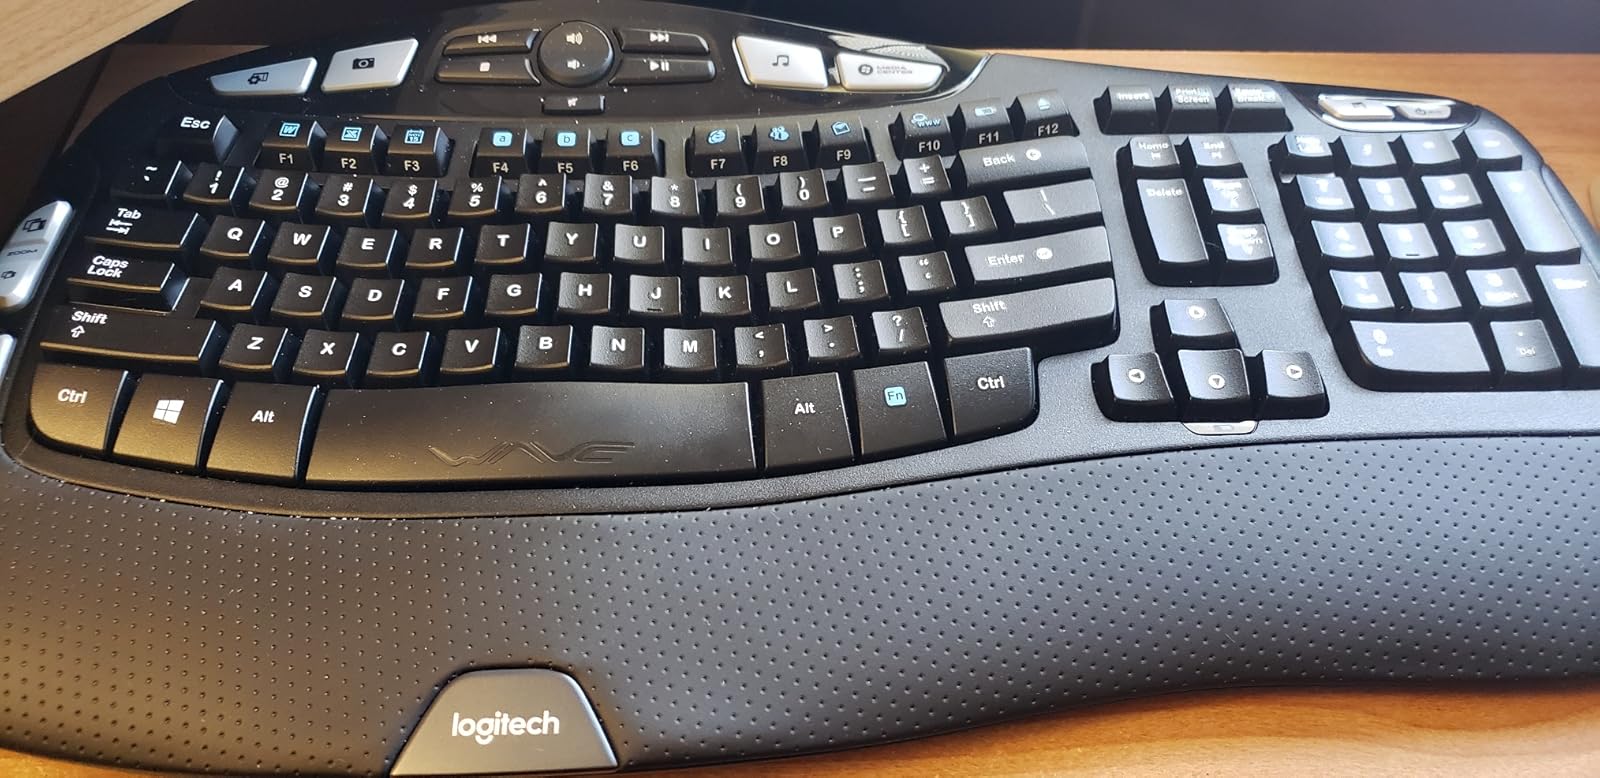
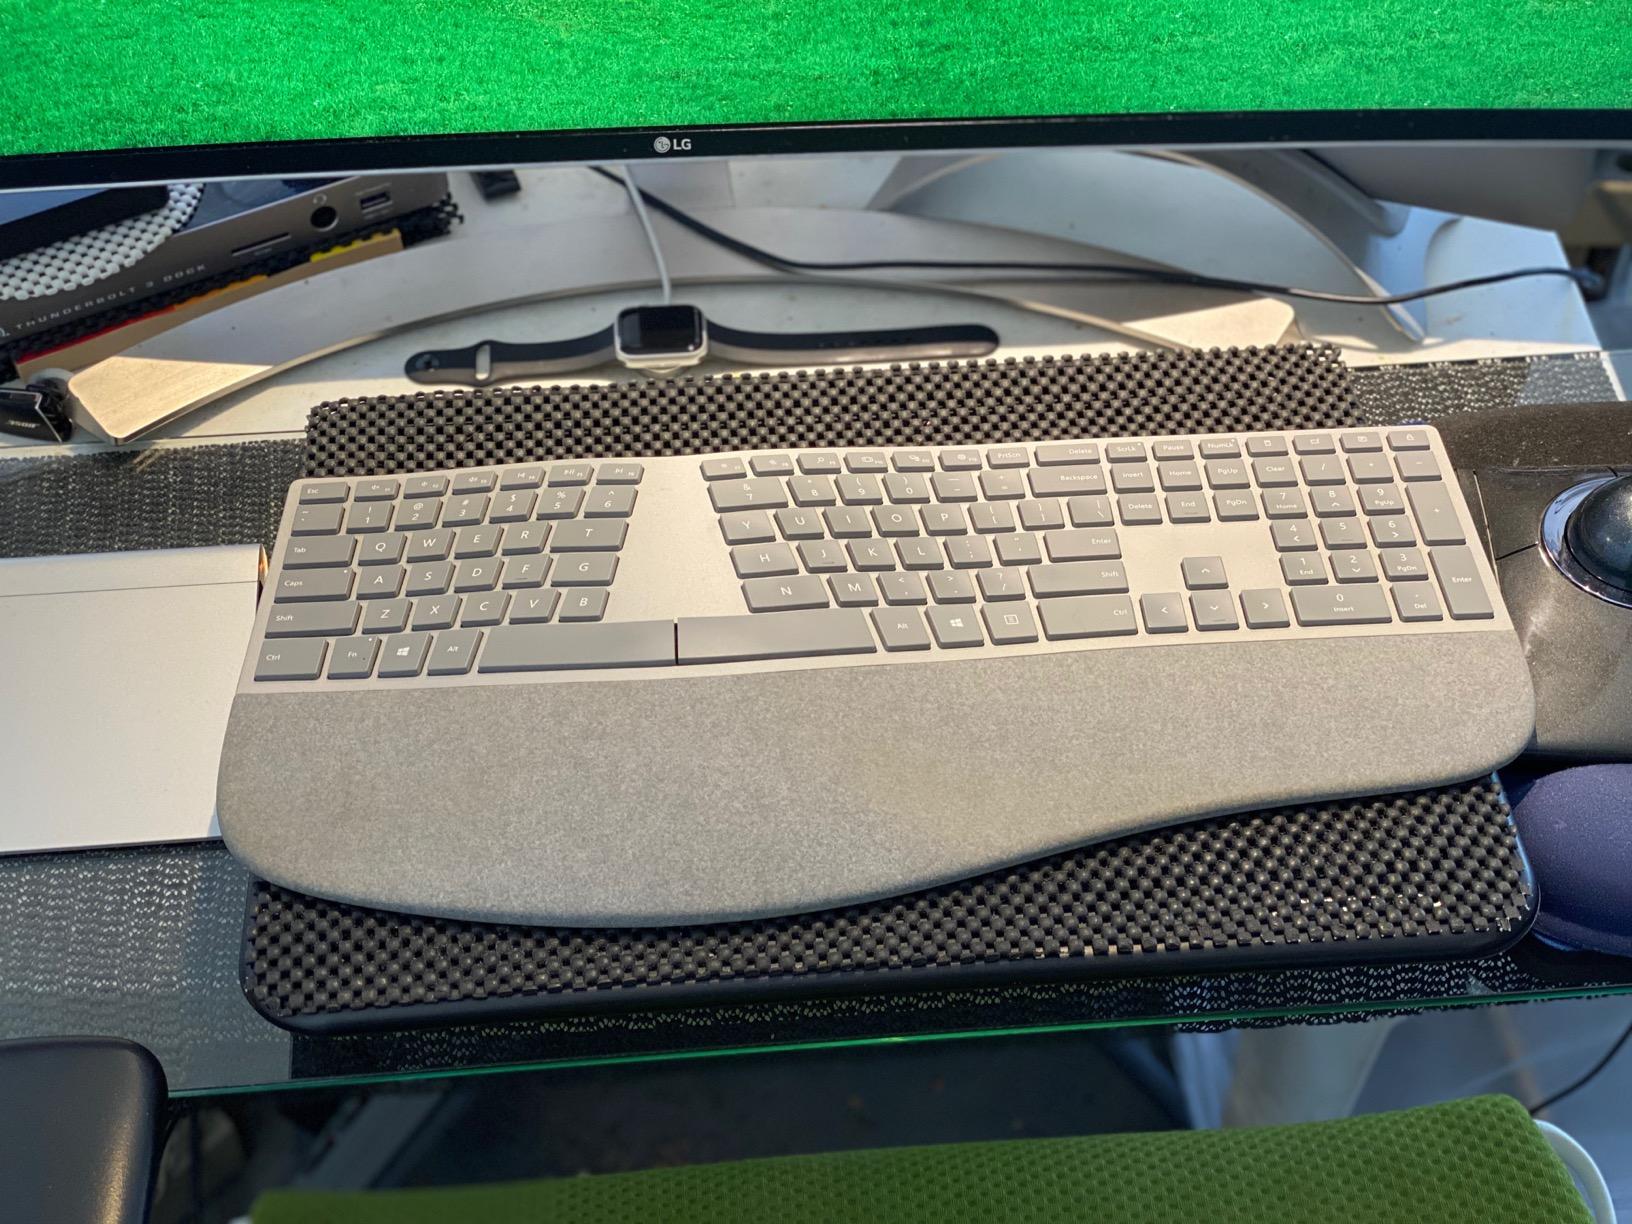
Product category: keyboard
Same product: no